River plume

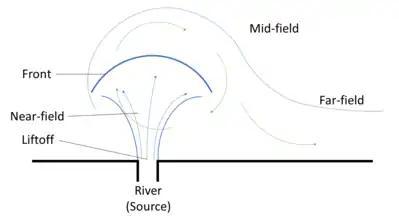

In the source or estuarine region, the buoyancy and momentum of the freshwater inflow from the estuary are the dominant properties that determine the initiation of the river plume. The competition between river-induced stratification and tidal mixing sets the river plume's characteristic properties. This competition can be captured in the (dimensionless) estuarine Richardson number, which is defined as